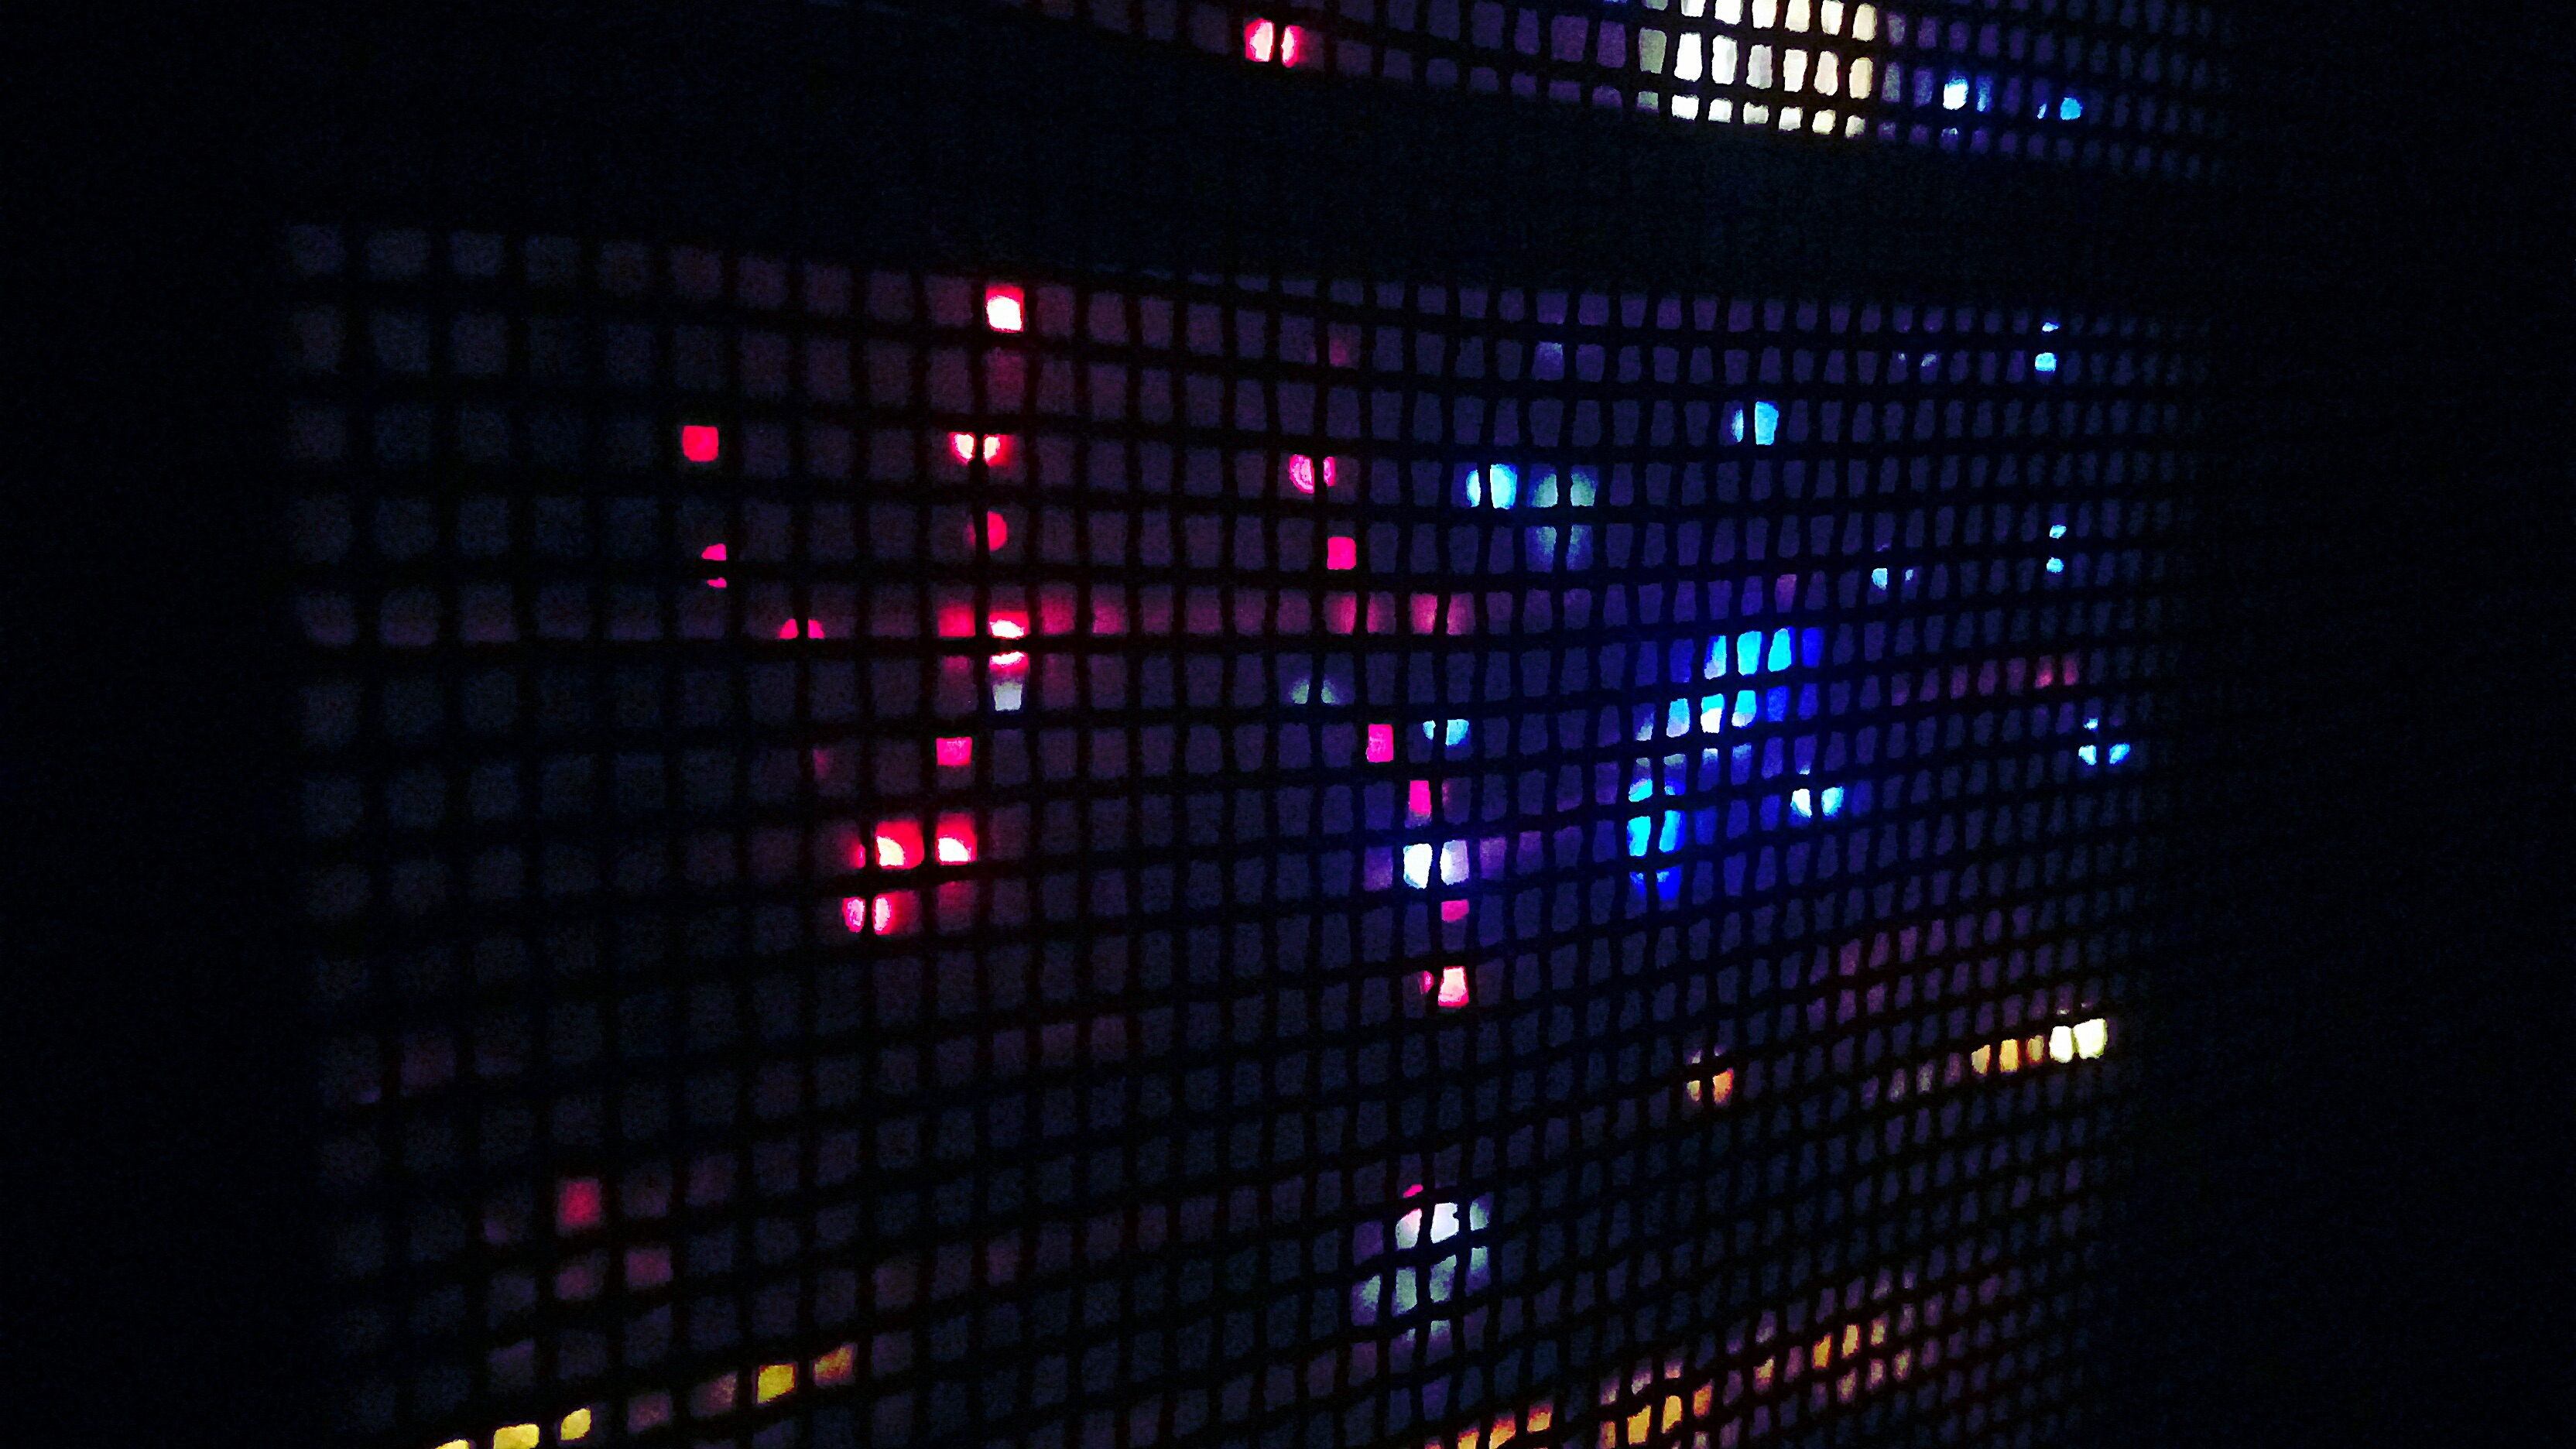
light, technology, line, darkness, signage, font, screenshot, display device, electronic signage, flat panel display